Henry Woodhouse (forger)

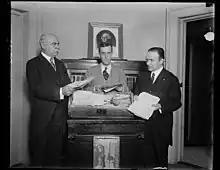
Henry Woodhouse (far right), c. 1929, presenting newly discovered family papers of George Washington to officials

Henry Woodhouse (1884–1970) was an Italian-born US aviation writer, magazine publisher, investor, and collector.